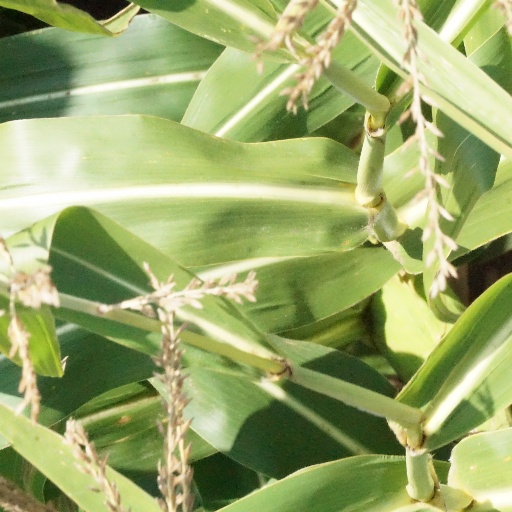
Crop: maize; corn